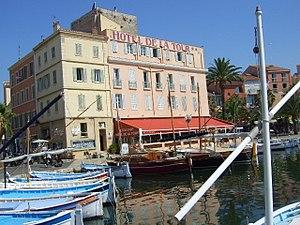
Sanary-sur-Mer est une commune française et une station balnéaire située dans le département du Var, en région Provence-Alpes-Côte d'Azur.